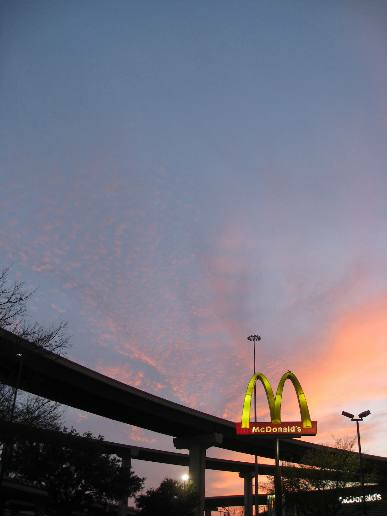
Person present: No